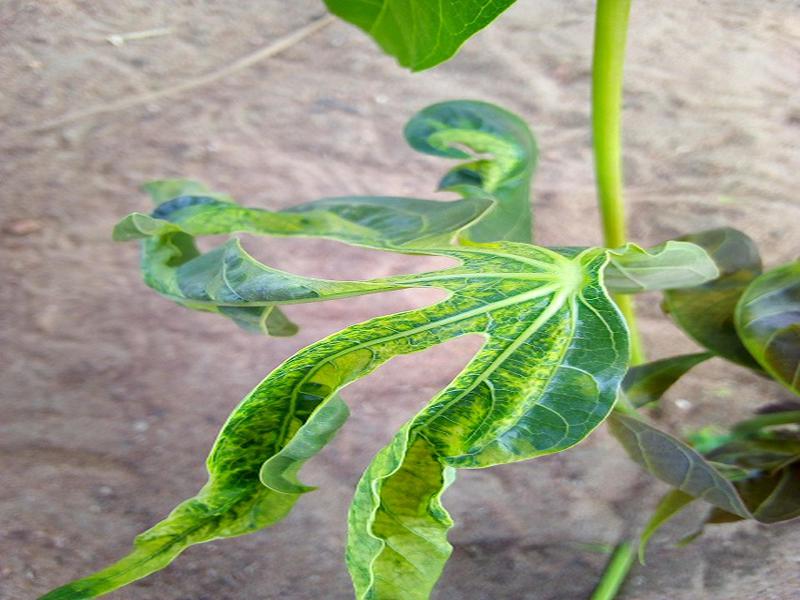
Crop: cassava
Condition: mosaic_disease